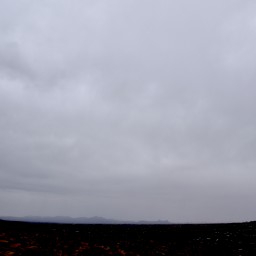
Cloud type: Nimbostratus (Ns)